2008–09 Euro Hockey League

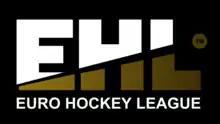

The 2008–09 Euro Hockey League was the second season of the Euro Hockey League, Europe's premier club field hockey tournament organised by the EHF.